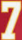
Number: 7